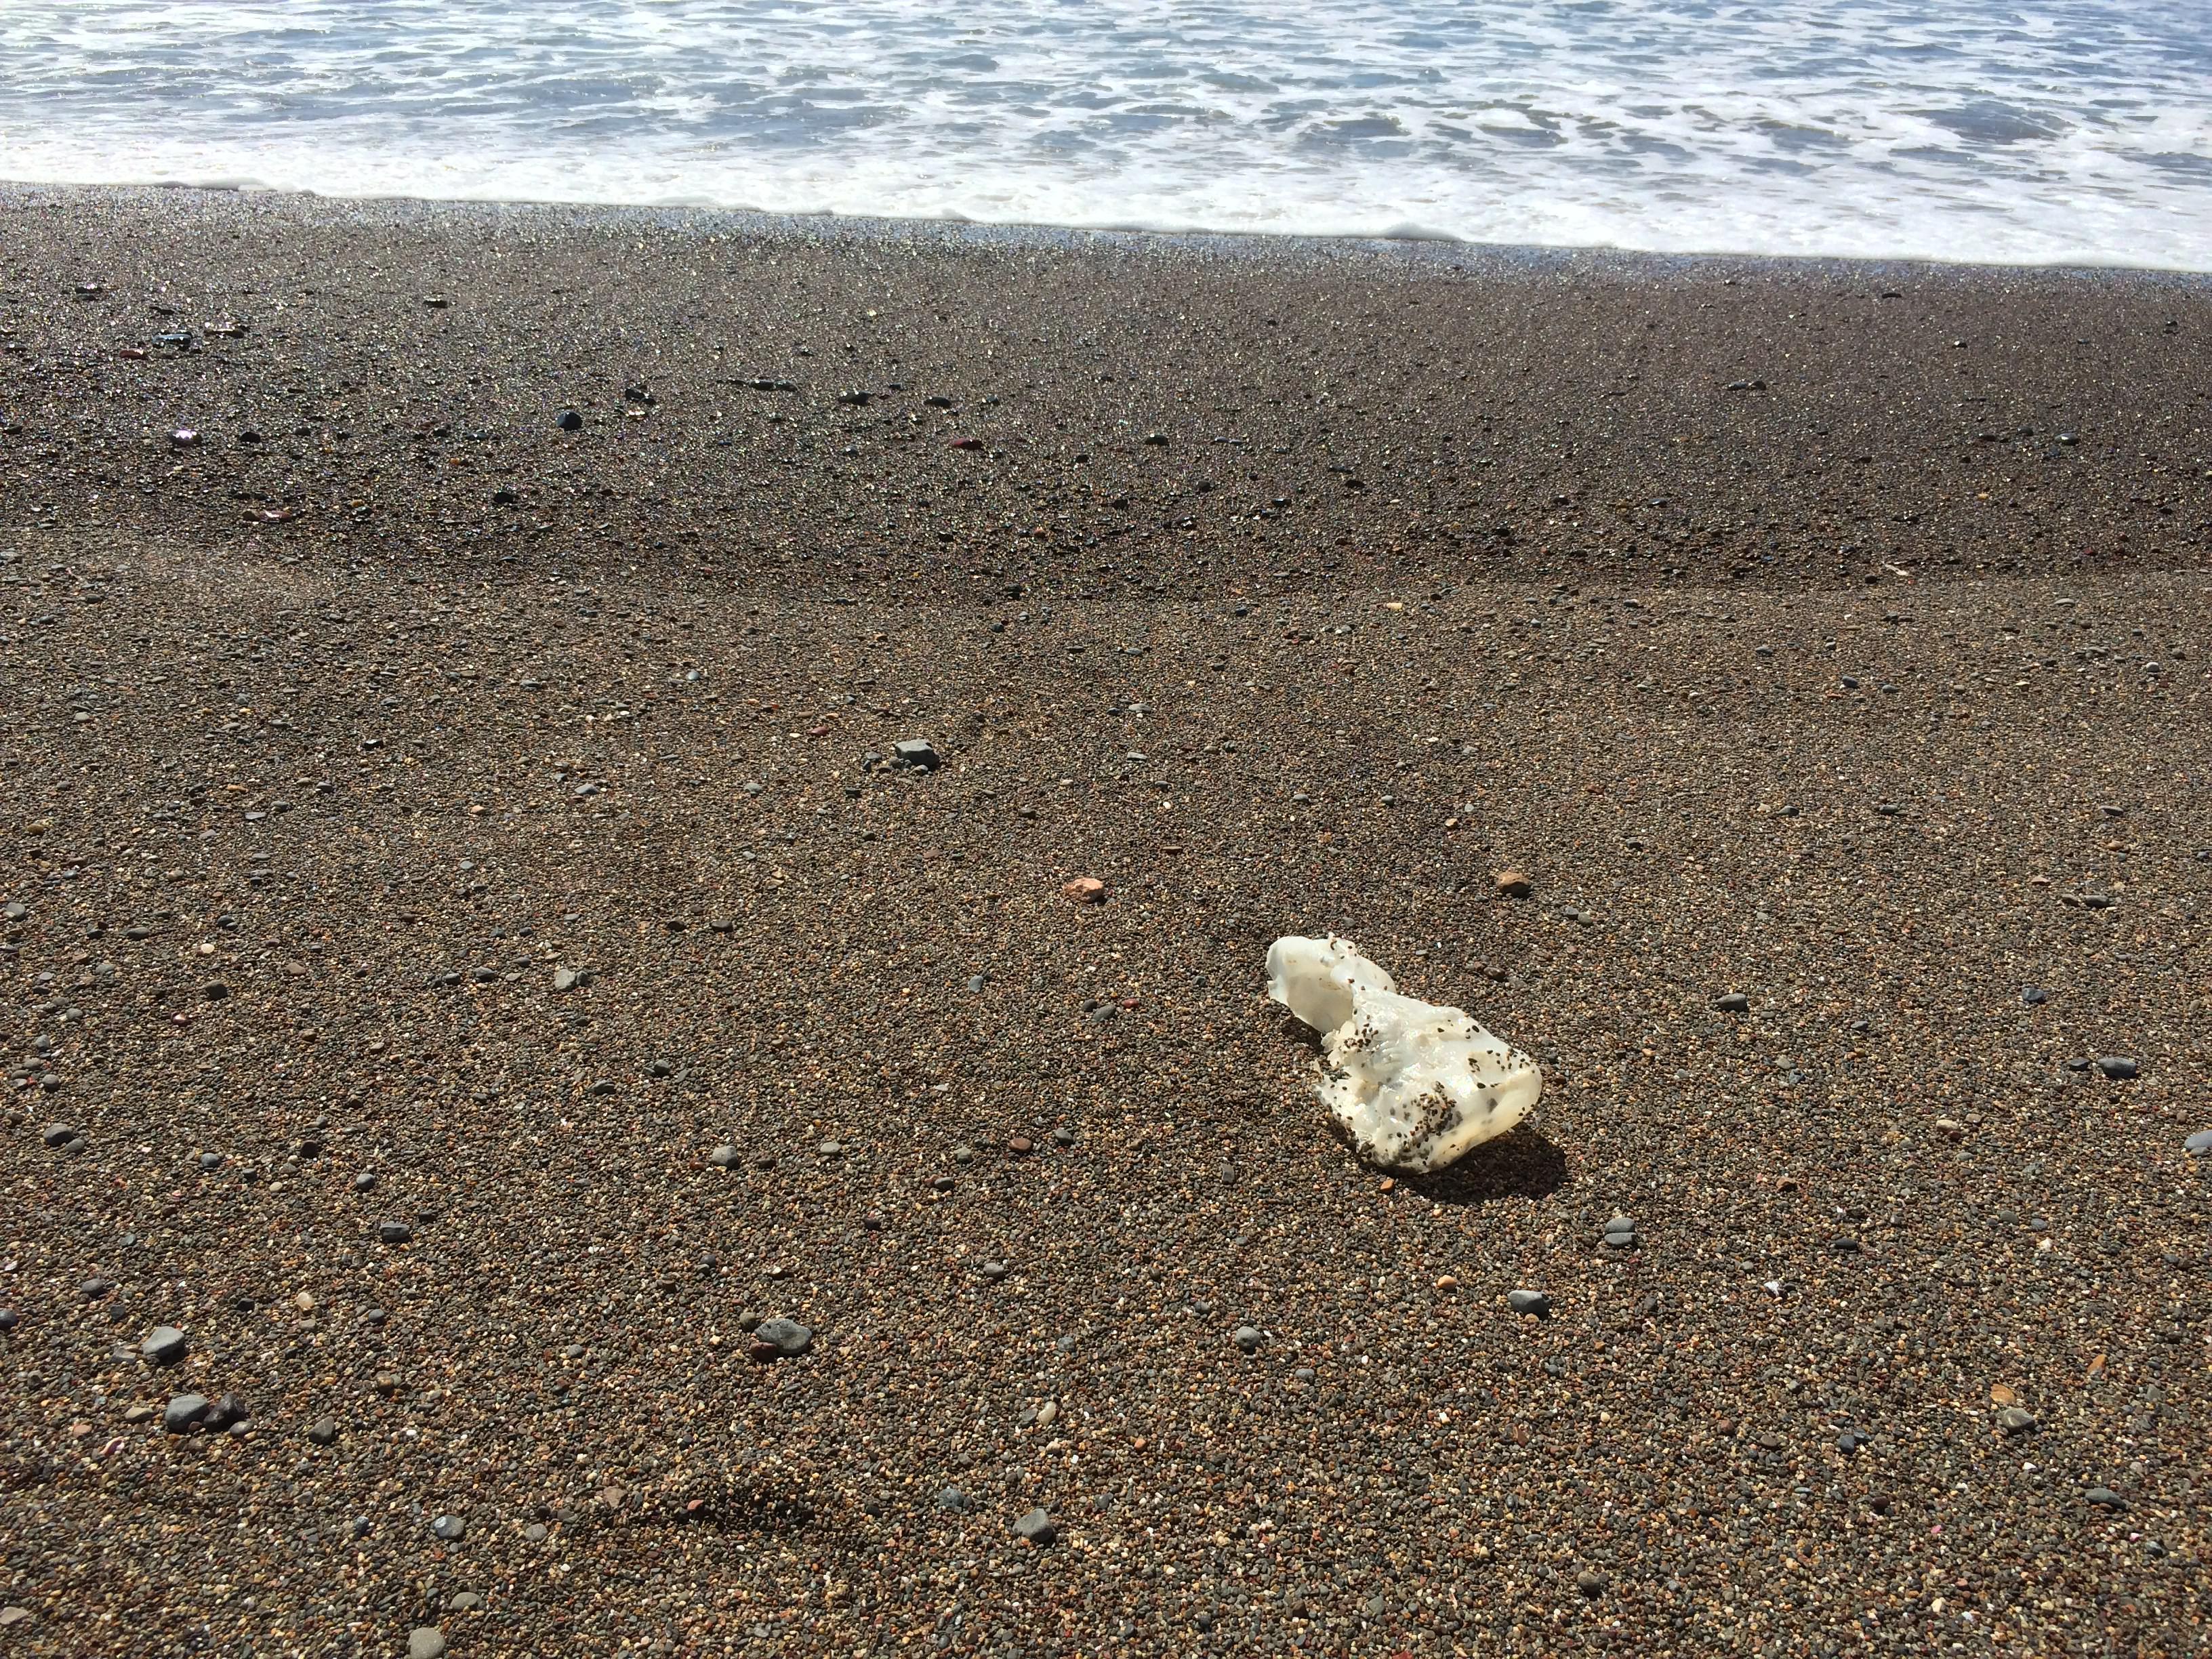
Object: Other plastic (Other plastic)